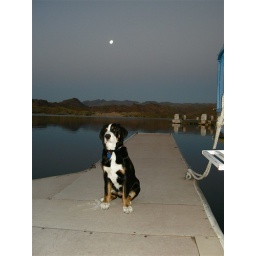
Moon over mountain dog